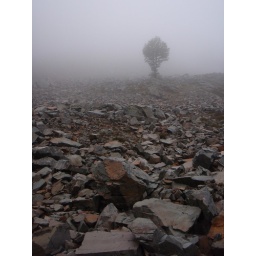
A lone tree in a scree field